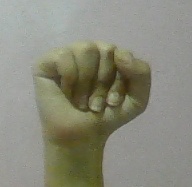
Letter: saad